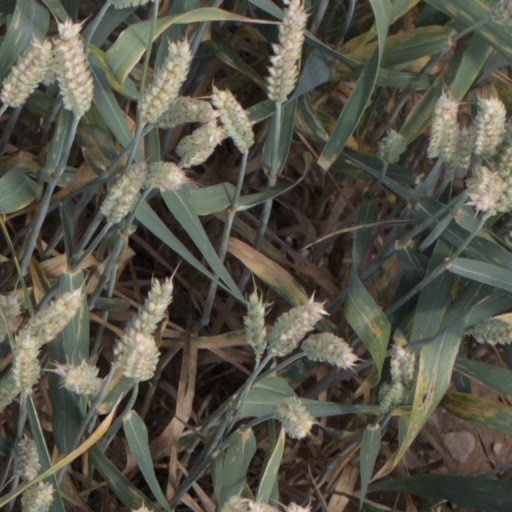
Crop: wheat